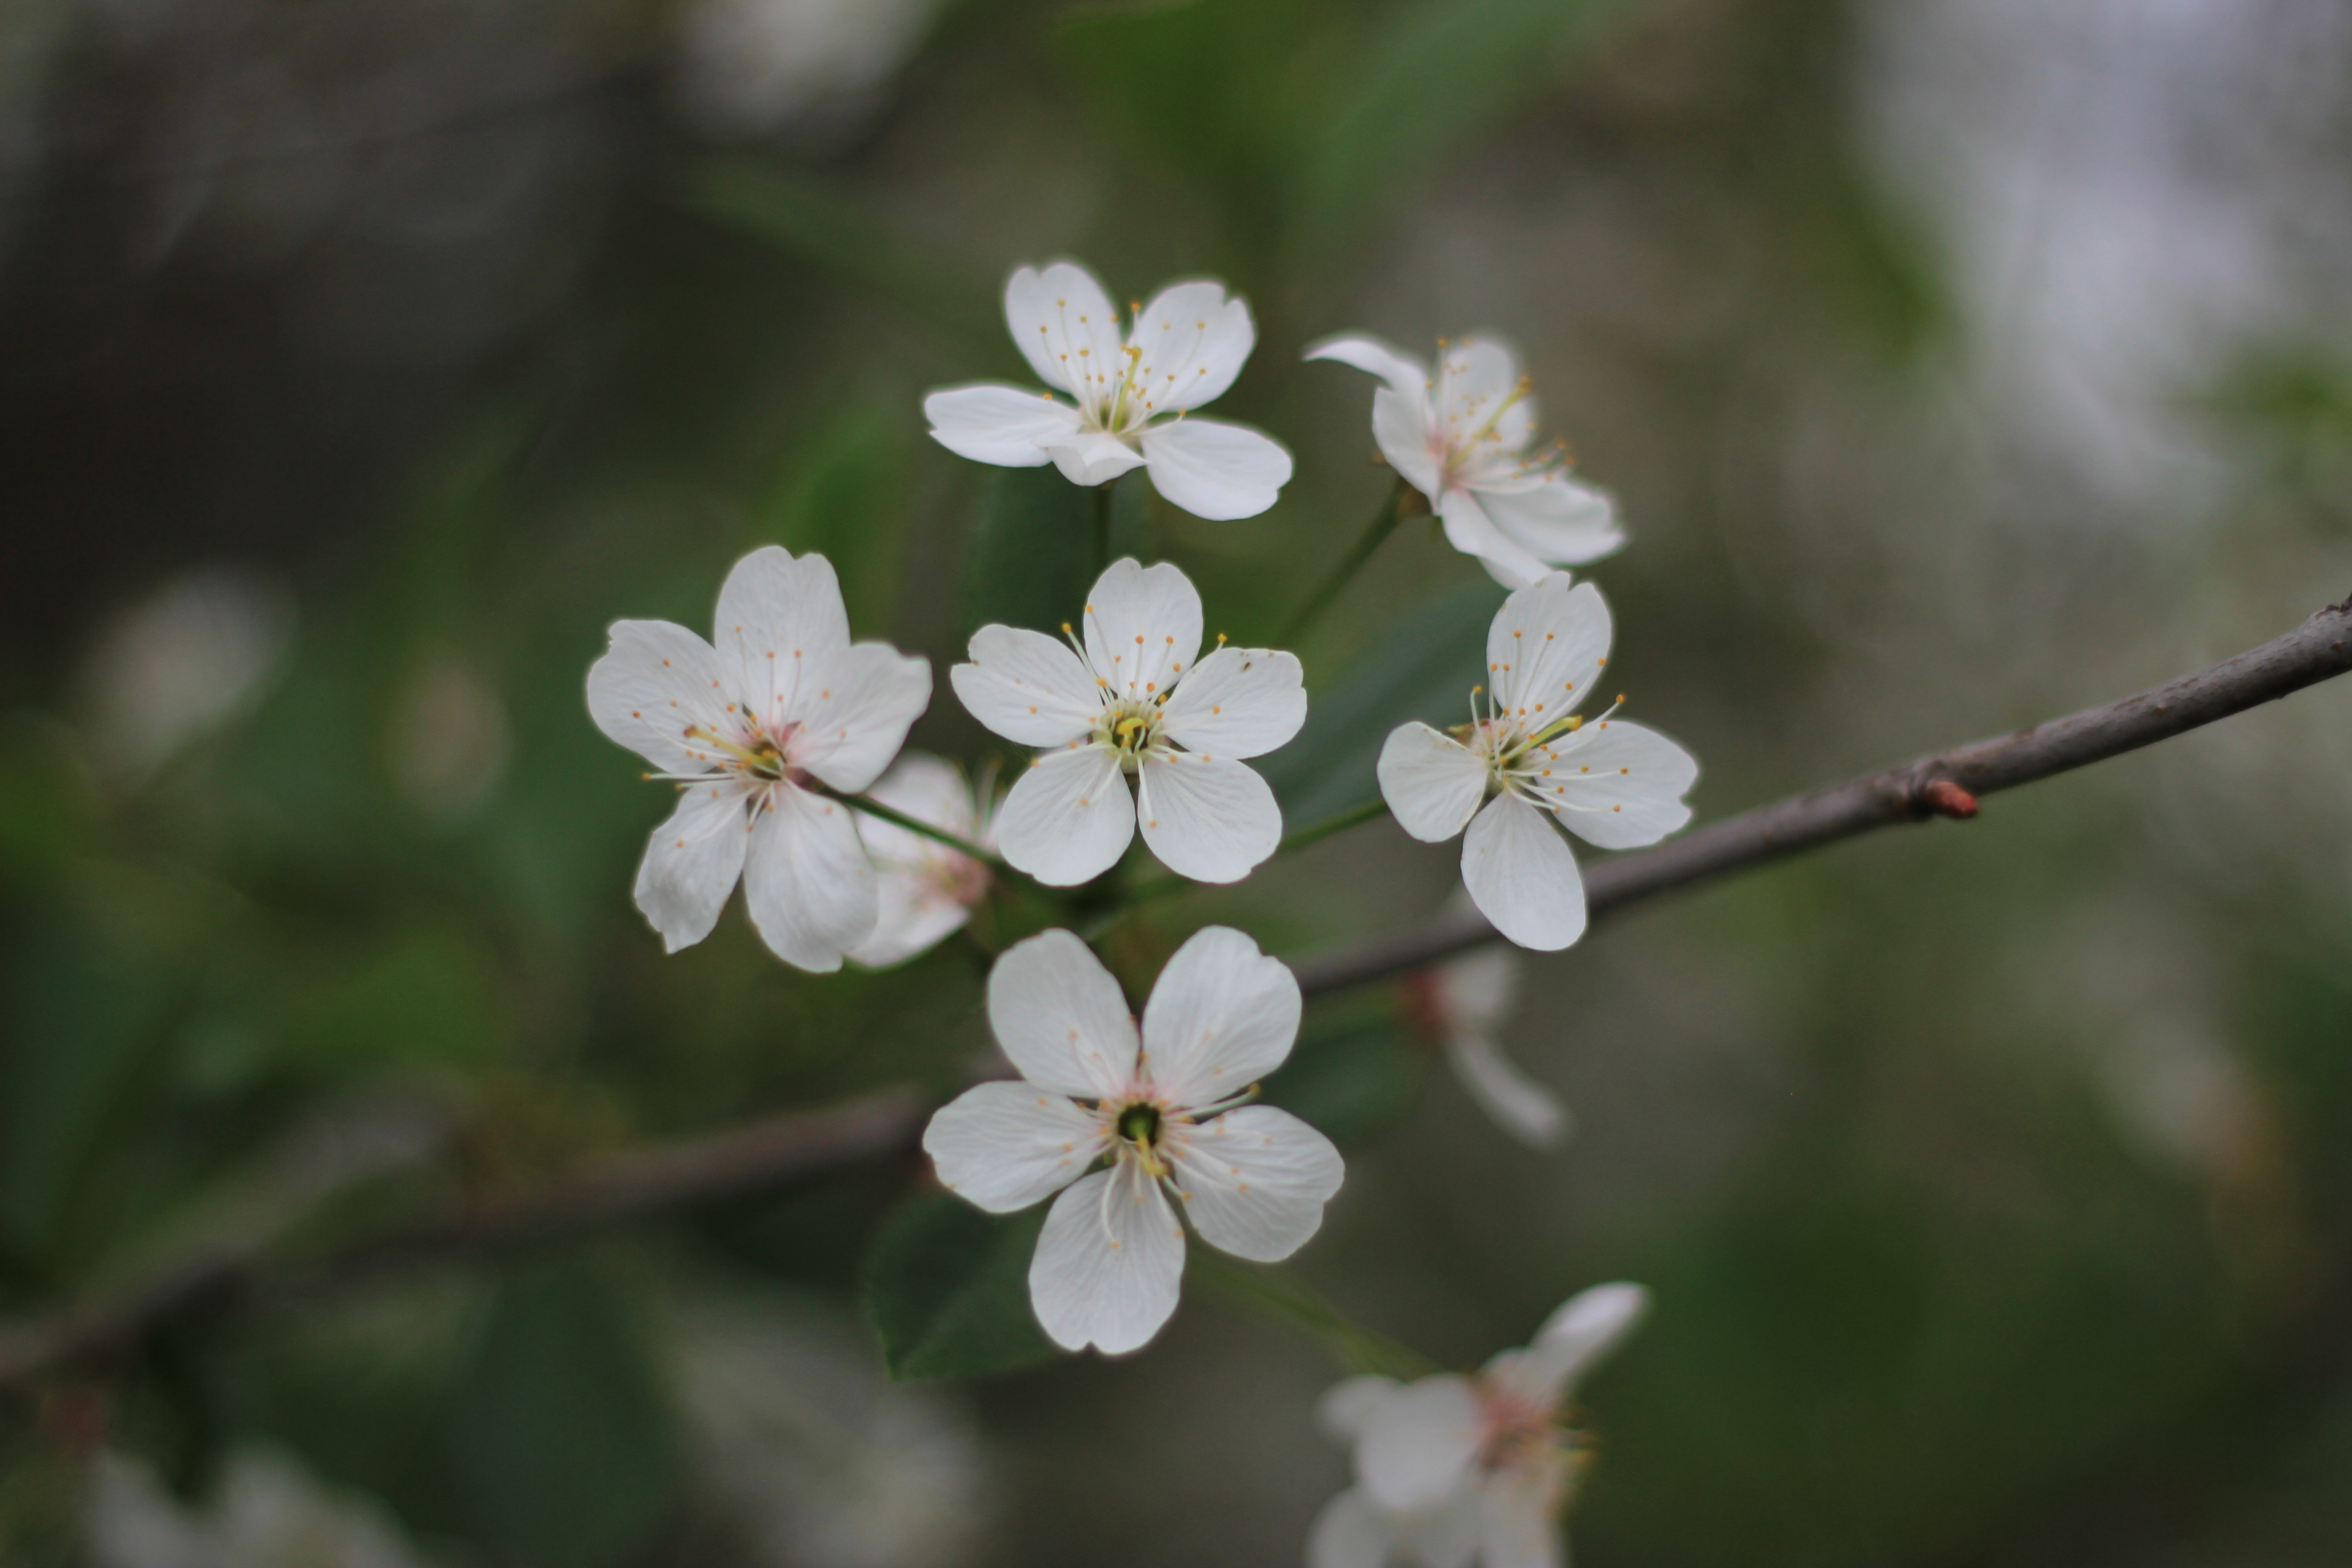
garden, vegetable garden, berries, spring, shoot, tree shoot, bush, bush shoot, leaves, new leaves, flowers, cherry, flower, plant, petal, twig, terrestrial plant, flowering plant, blossom, Pedicel, wildflower, plant stem, wood sorrel family, art